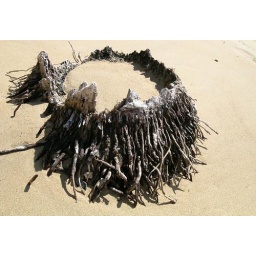
Photo taken during walk on beach near my home